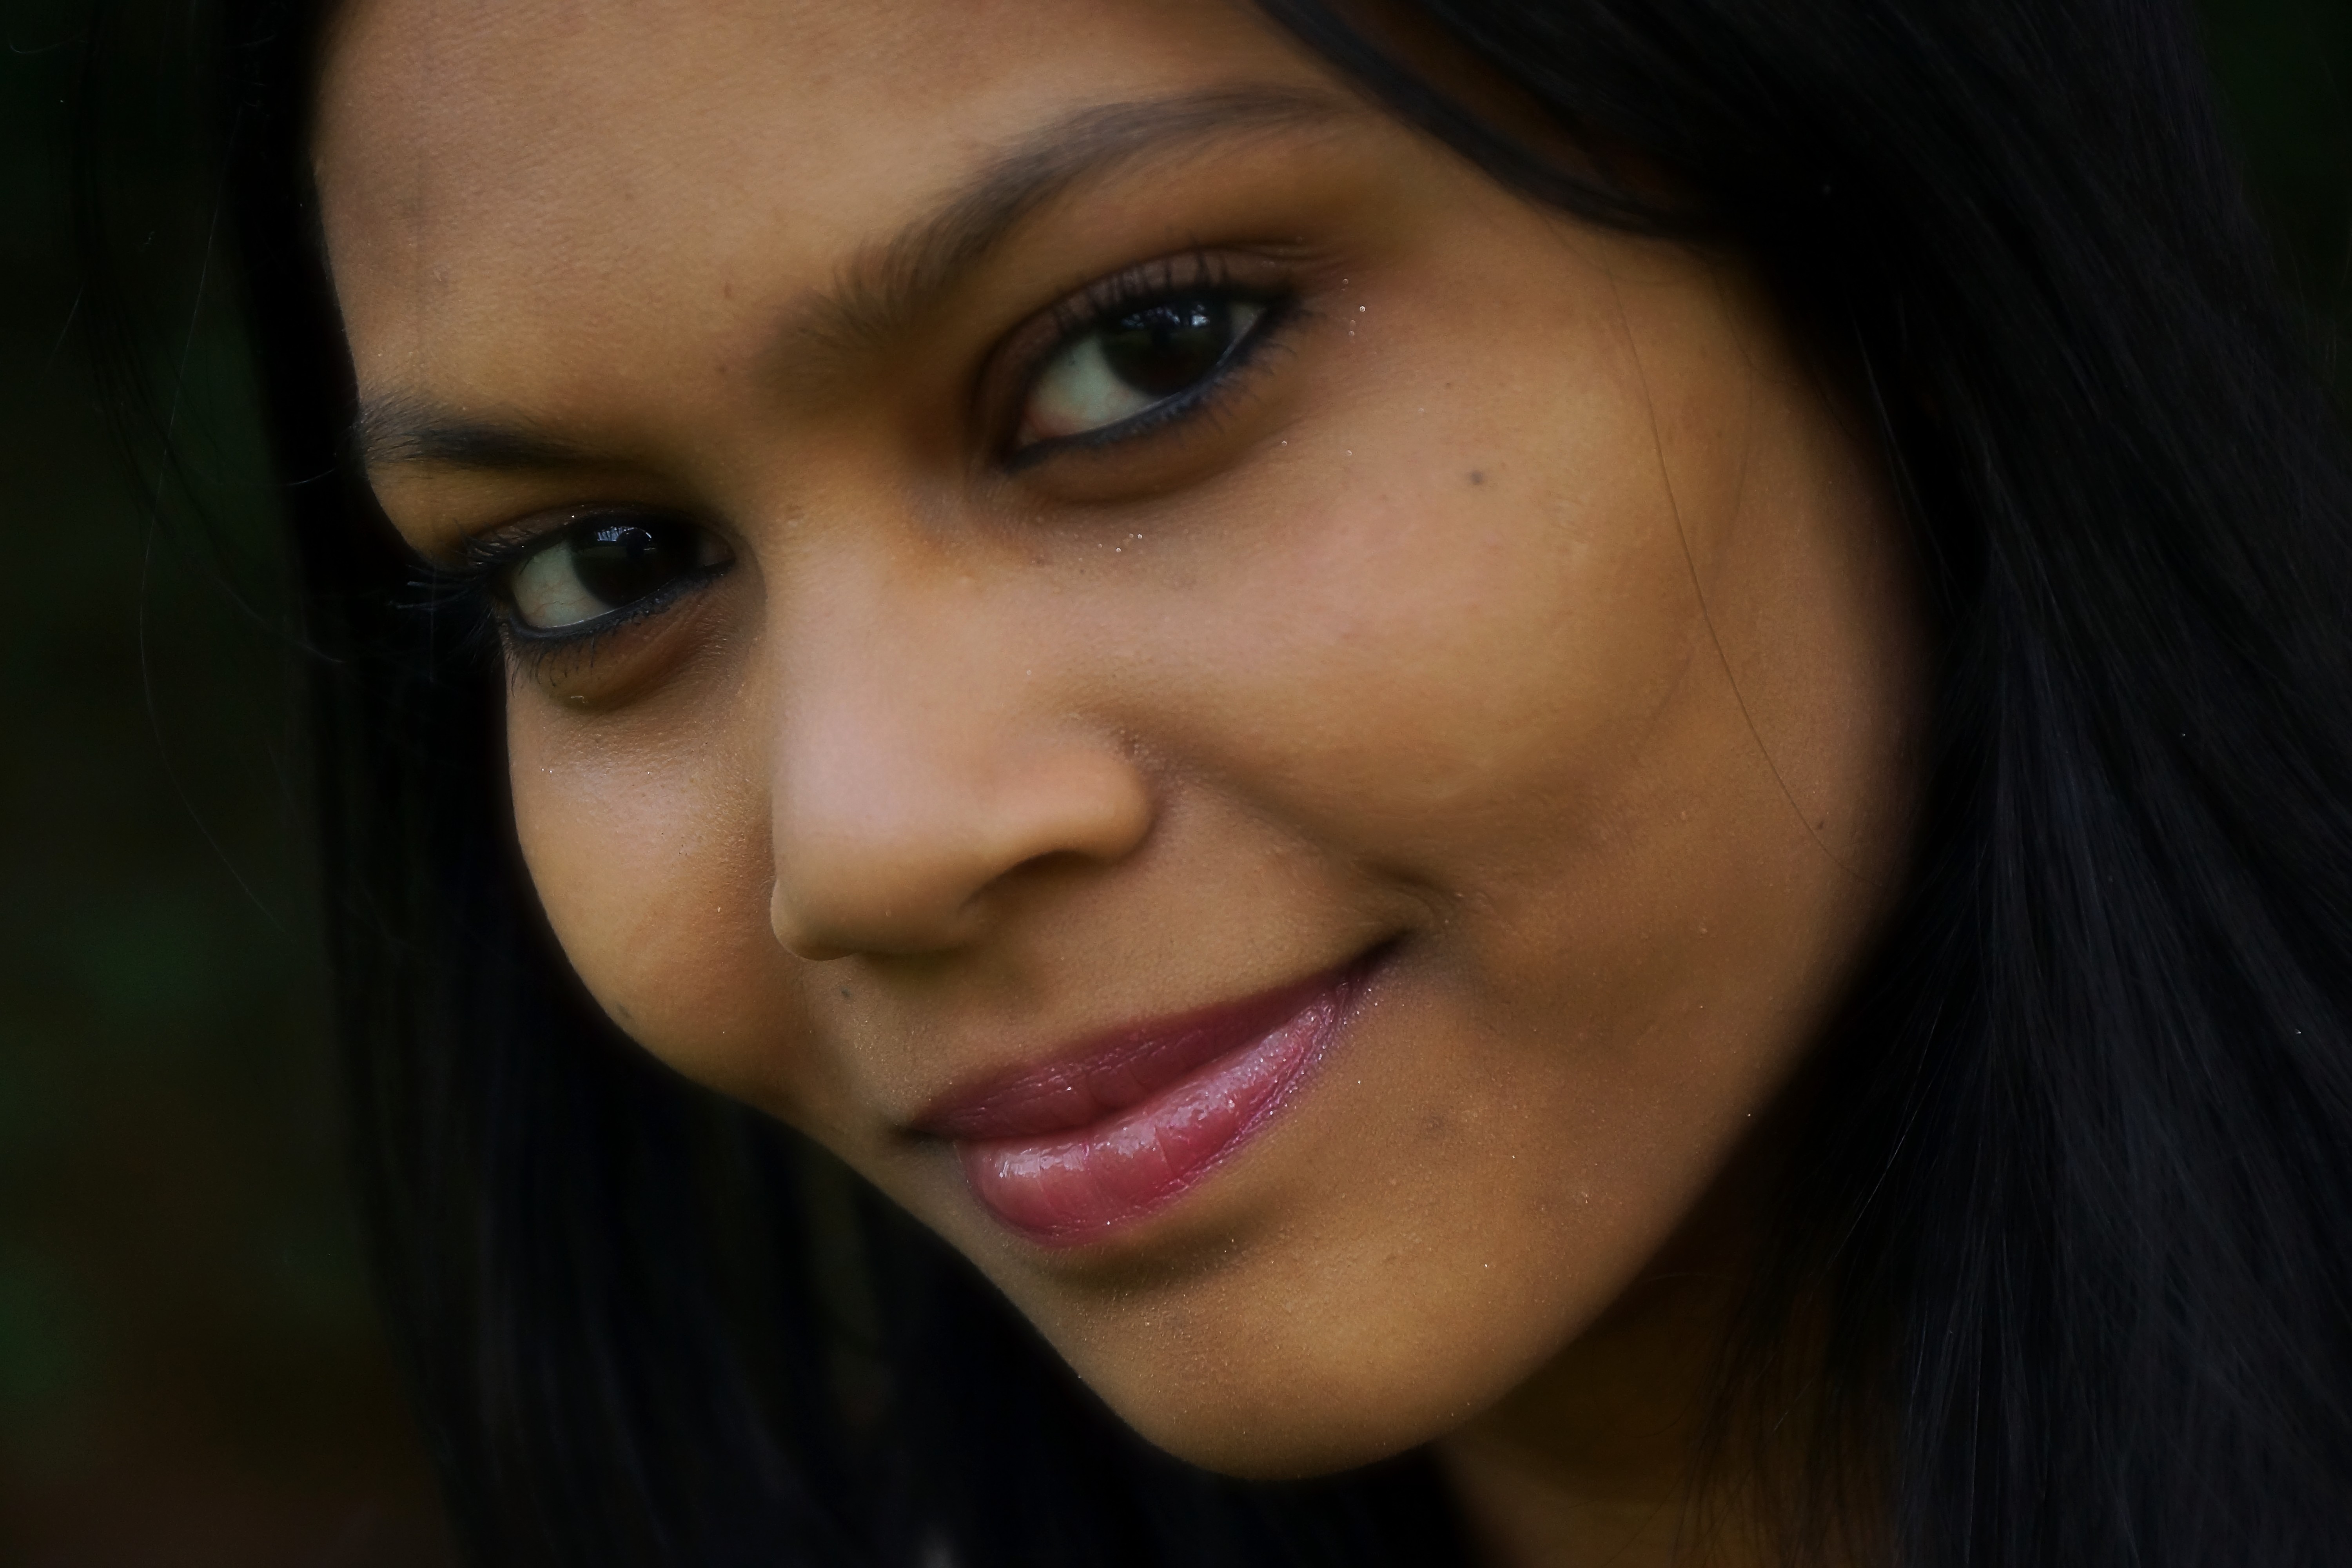
person, girl, woman, hair, photography, photo, portrait, model, color, lady, facial expression, lip, smile, mouth, close up, human body, black hair, face, nose, cheek, eye, head, skin, beauty, organ, a77, emotion, retratos, g, ggl1, gaby1, xovesphoto, sonya77, gphoto, kirti, xelodegalicia, sonya77v, gabrielcoru a, photo shoot, brown hair, portrait photography